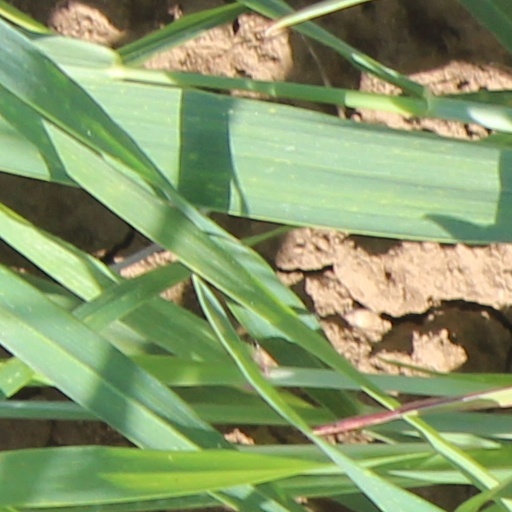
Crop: wheat